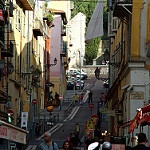
Scene: Outdoor